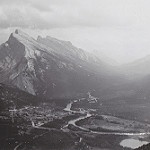
Label: mountain